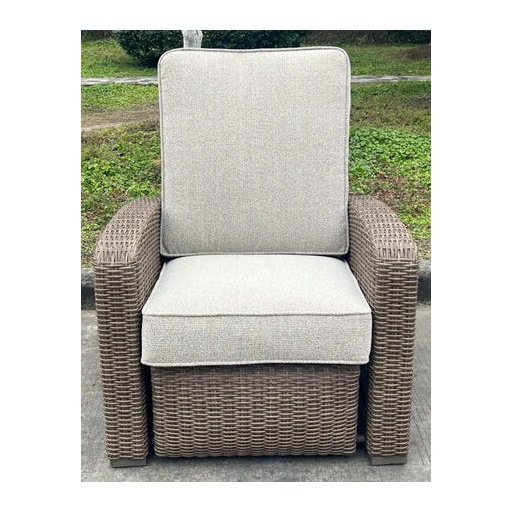
Laguna Heights - Recliner - Beige
Who says the great outdoors isn’t made for luxury living? This outdoor recliner offers all of the high-end design, plush comfort and durability you could ask for, and then some. Its all-weather aluminum frame and resin wicker provide the easy-breezy look you love without the high maintenance. And rest assured—the high-performing Nuvella® fabric is made to stand up to the elements. Product Features All-weather resin wicker handwoven over rust-resistant aluminum frame with durable powder coated finish Powder coated steel recliner mechanism Press-back reclining motion Solution-dyed high-performance fabric Nuvella is an outdoor fabric that can be cleaned and offers UV resistance Clean fabric with mild soap and water, let air dry; for stubborn stains, use a solution of 4 oz. bleach to 28 oz. water Stainless steel hardware Designed to withstand the harsh elements of the outdoors Assembly required Laguna Heights - Recliner - Beige 33.07"W x 37.6"D x 38.19"H - 84.67 lb
Brand: Signature Design by Ashley®
Category: Furniture > Outdoor Furniture > Outdoor Seating > Outdoor Chairs > Club Chairs